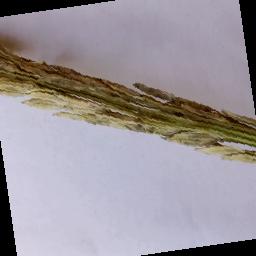
Label: Rice___Neck_Blast